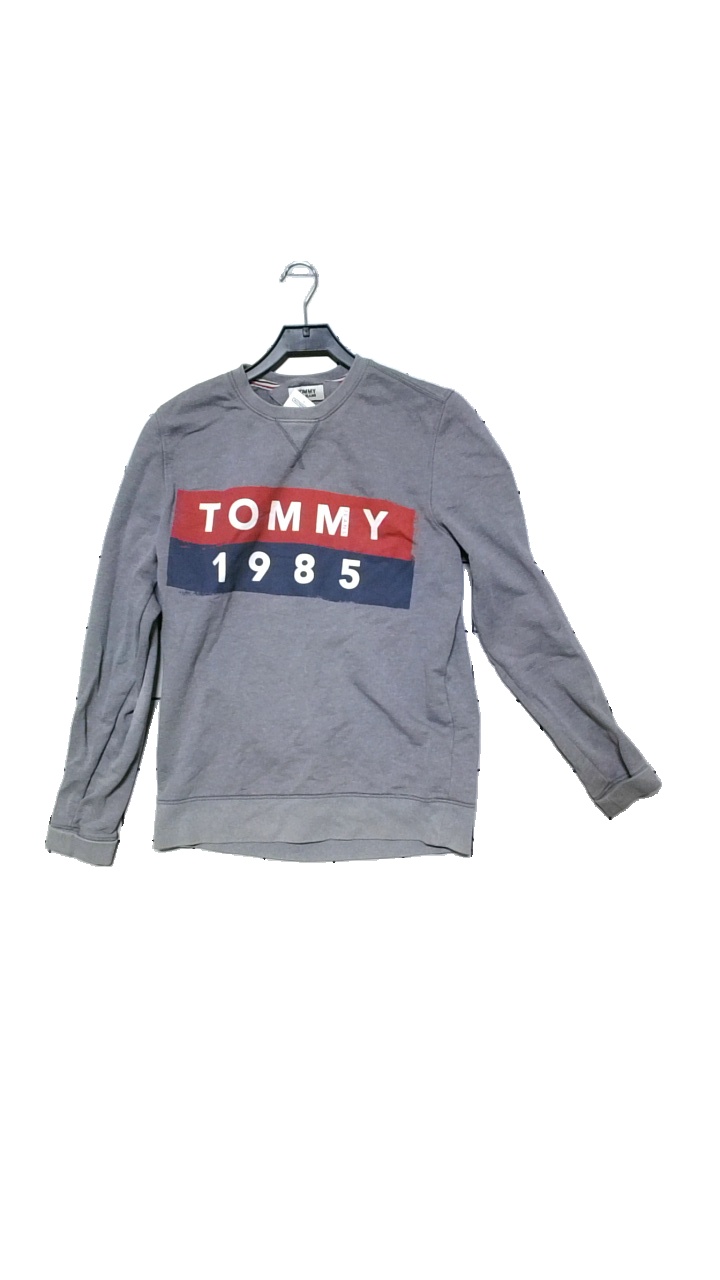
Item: Sweater (Men)
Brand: Tommy Jeans
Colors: Grey, Red, Multicolor
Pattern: Logo print
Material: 70% cotton, 30% polyester
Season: All
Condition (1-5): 4
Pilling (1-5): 5
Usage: Reuse
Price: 50-100